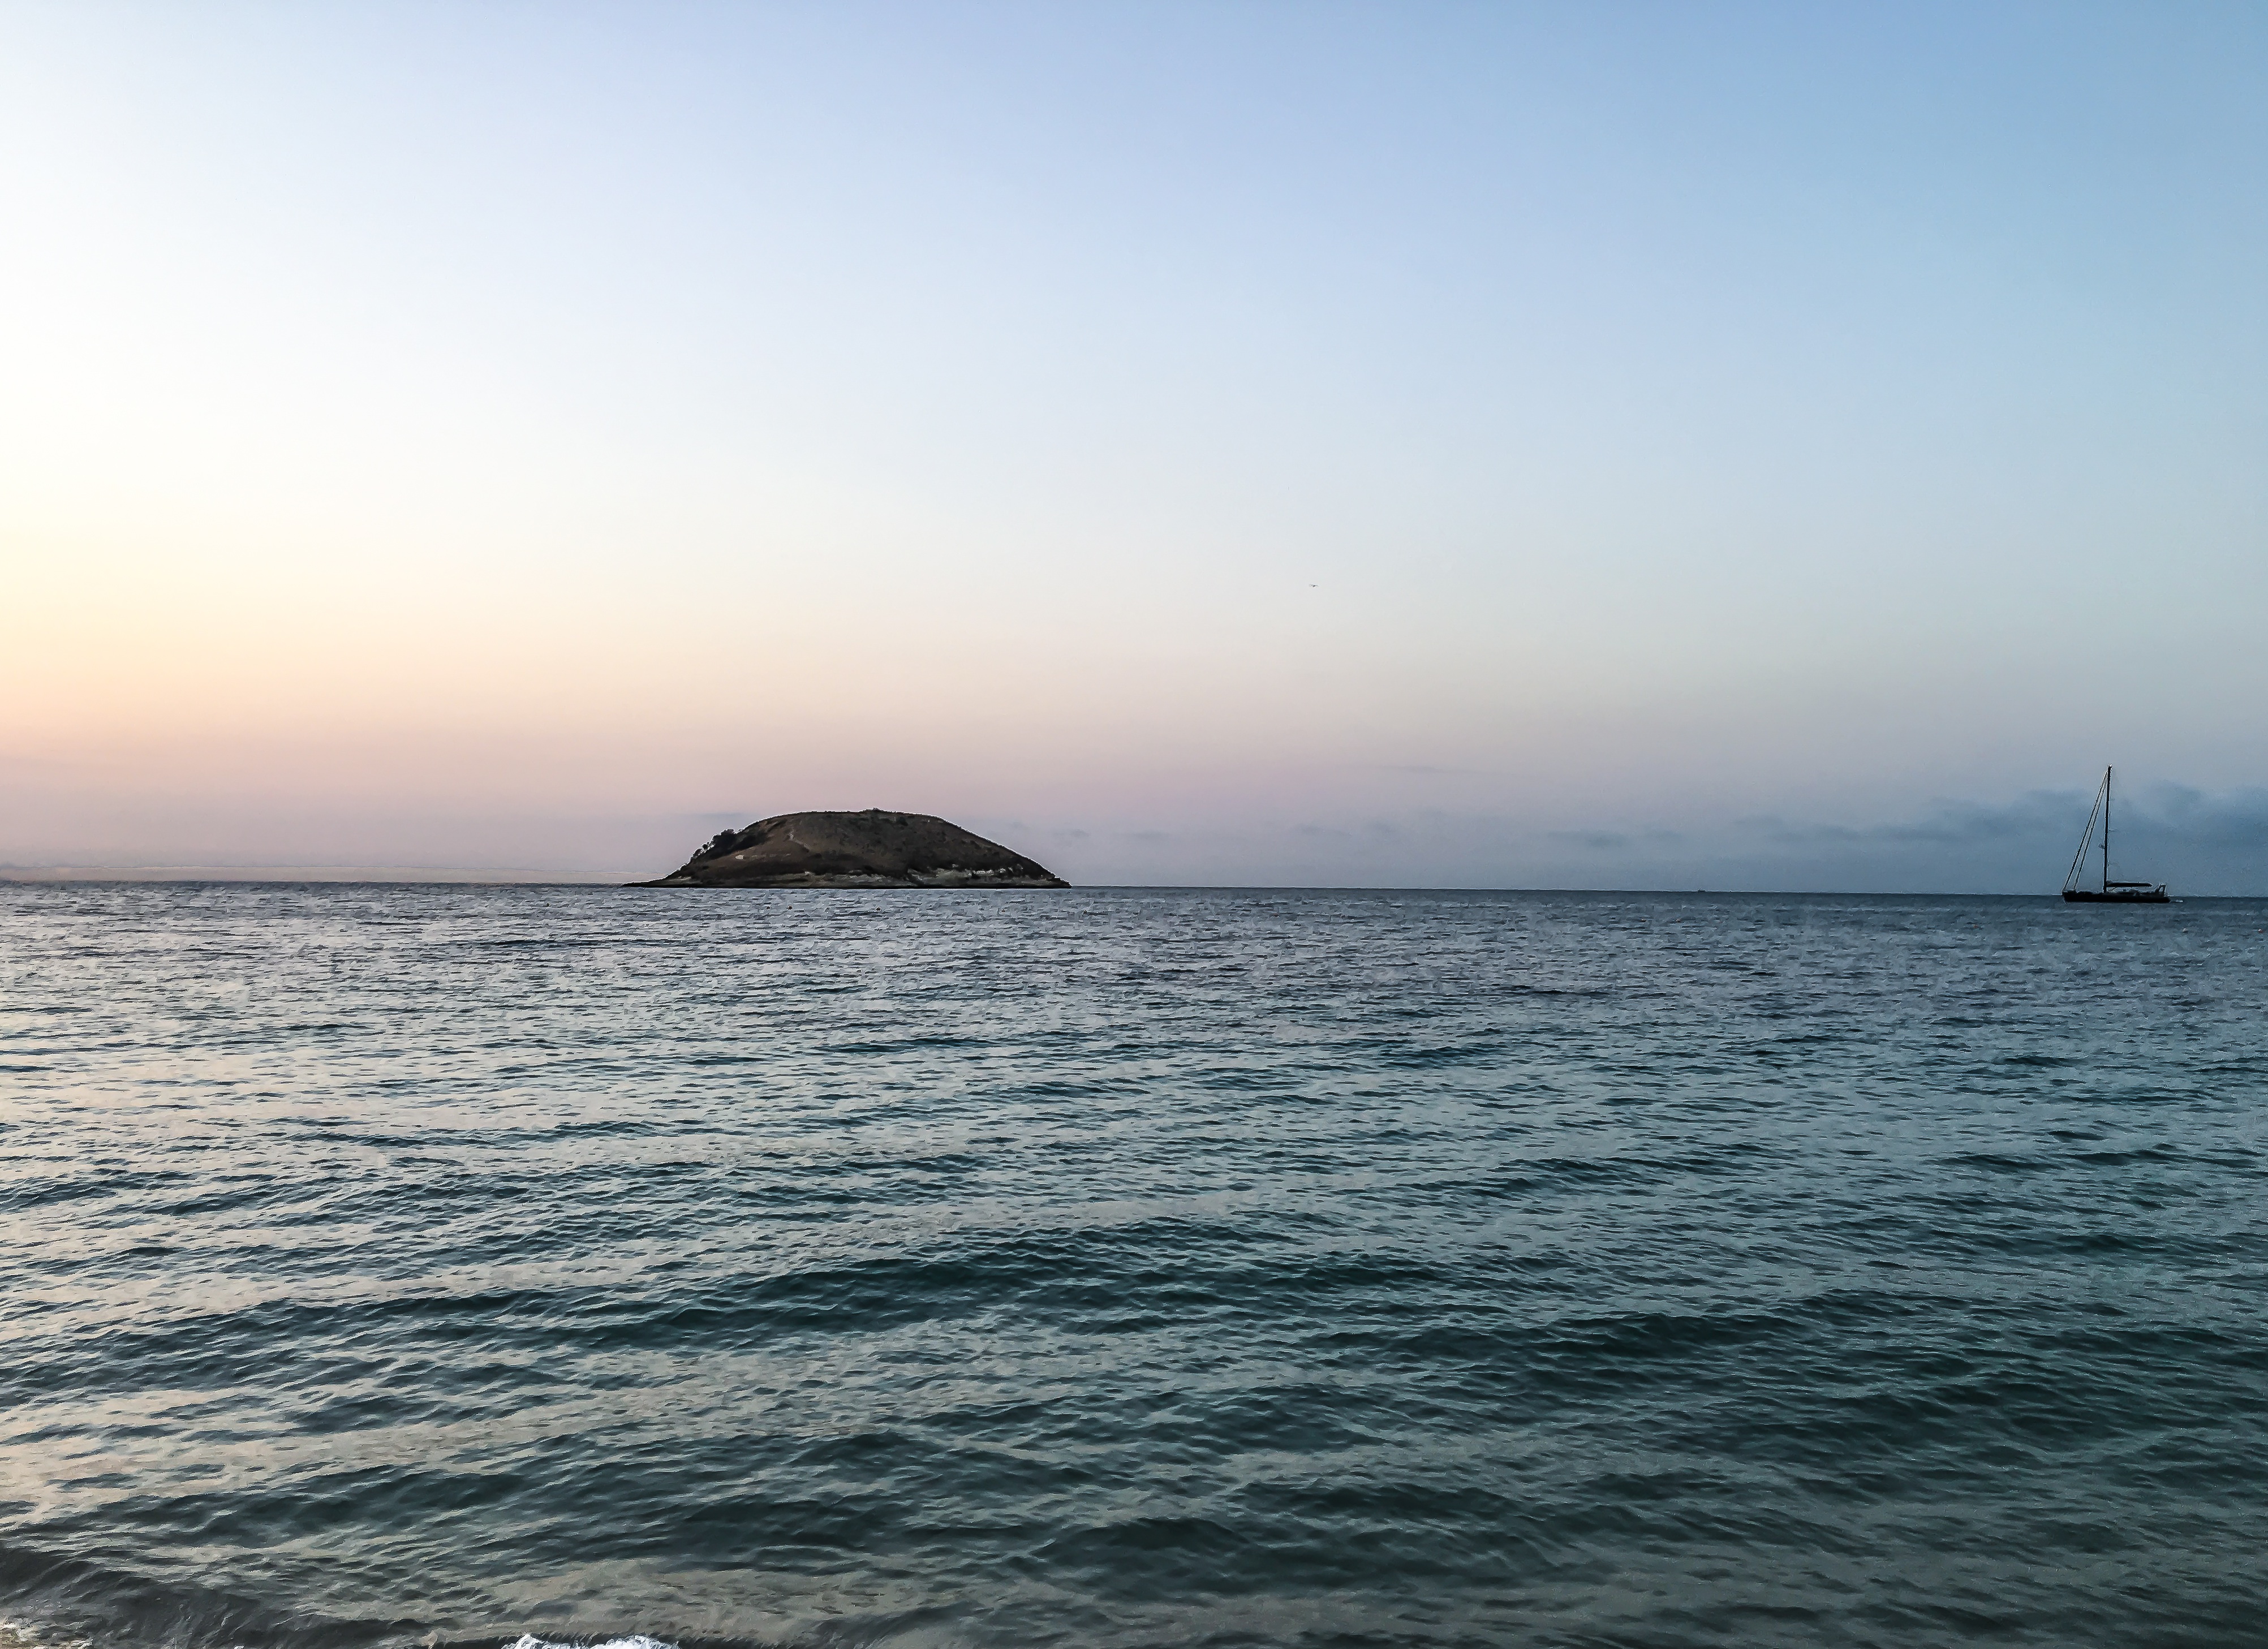
sea, coast, ocean, horizon, sunset, shore, wave, vehicle, tower, bay, body of water, cape, wind wave